Faustine et le Bel Été

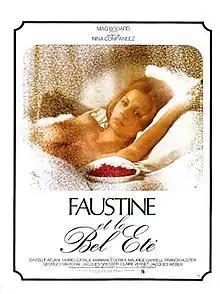
Film poster

Faustine et le Bel Été is a 1972 French romantic drama film directed by Nina Companéez. It was screened out of competition at the 1972 Cannes Film Festival.